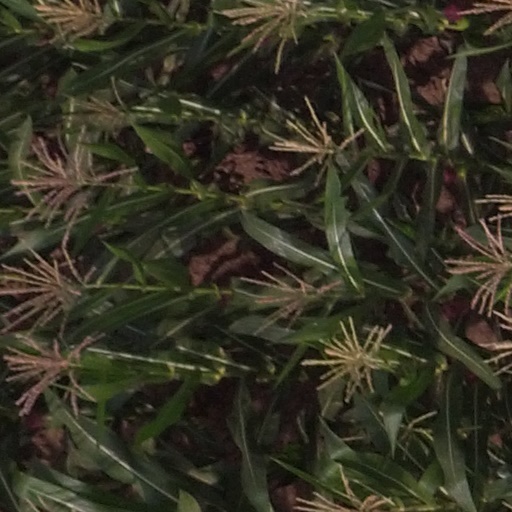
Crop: maize; corn